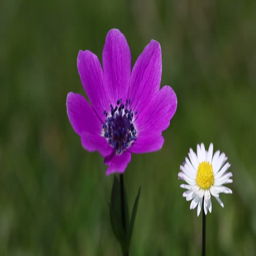
spring flowers , anemones and daisies are dancing with the breeze on a green background